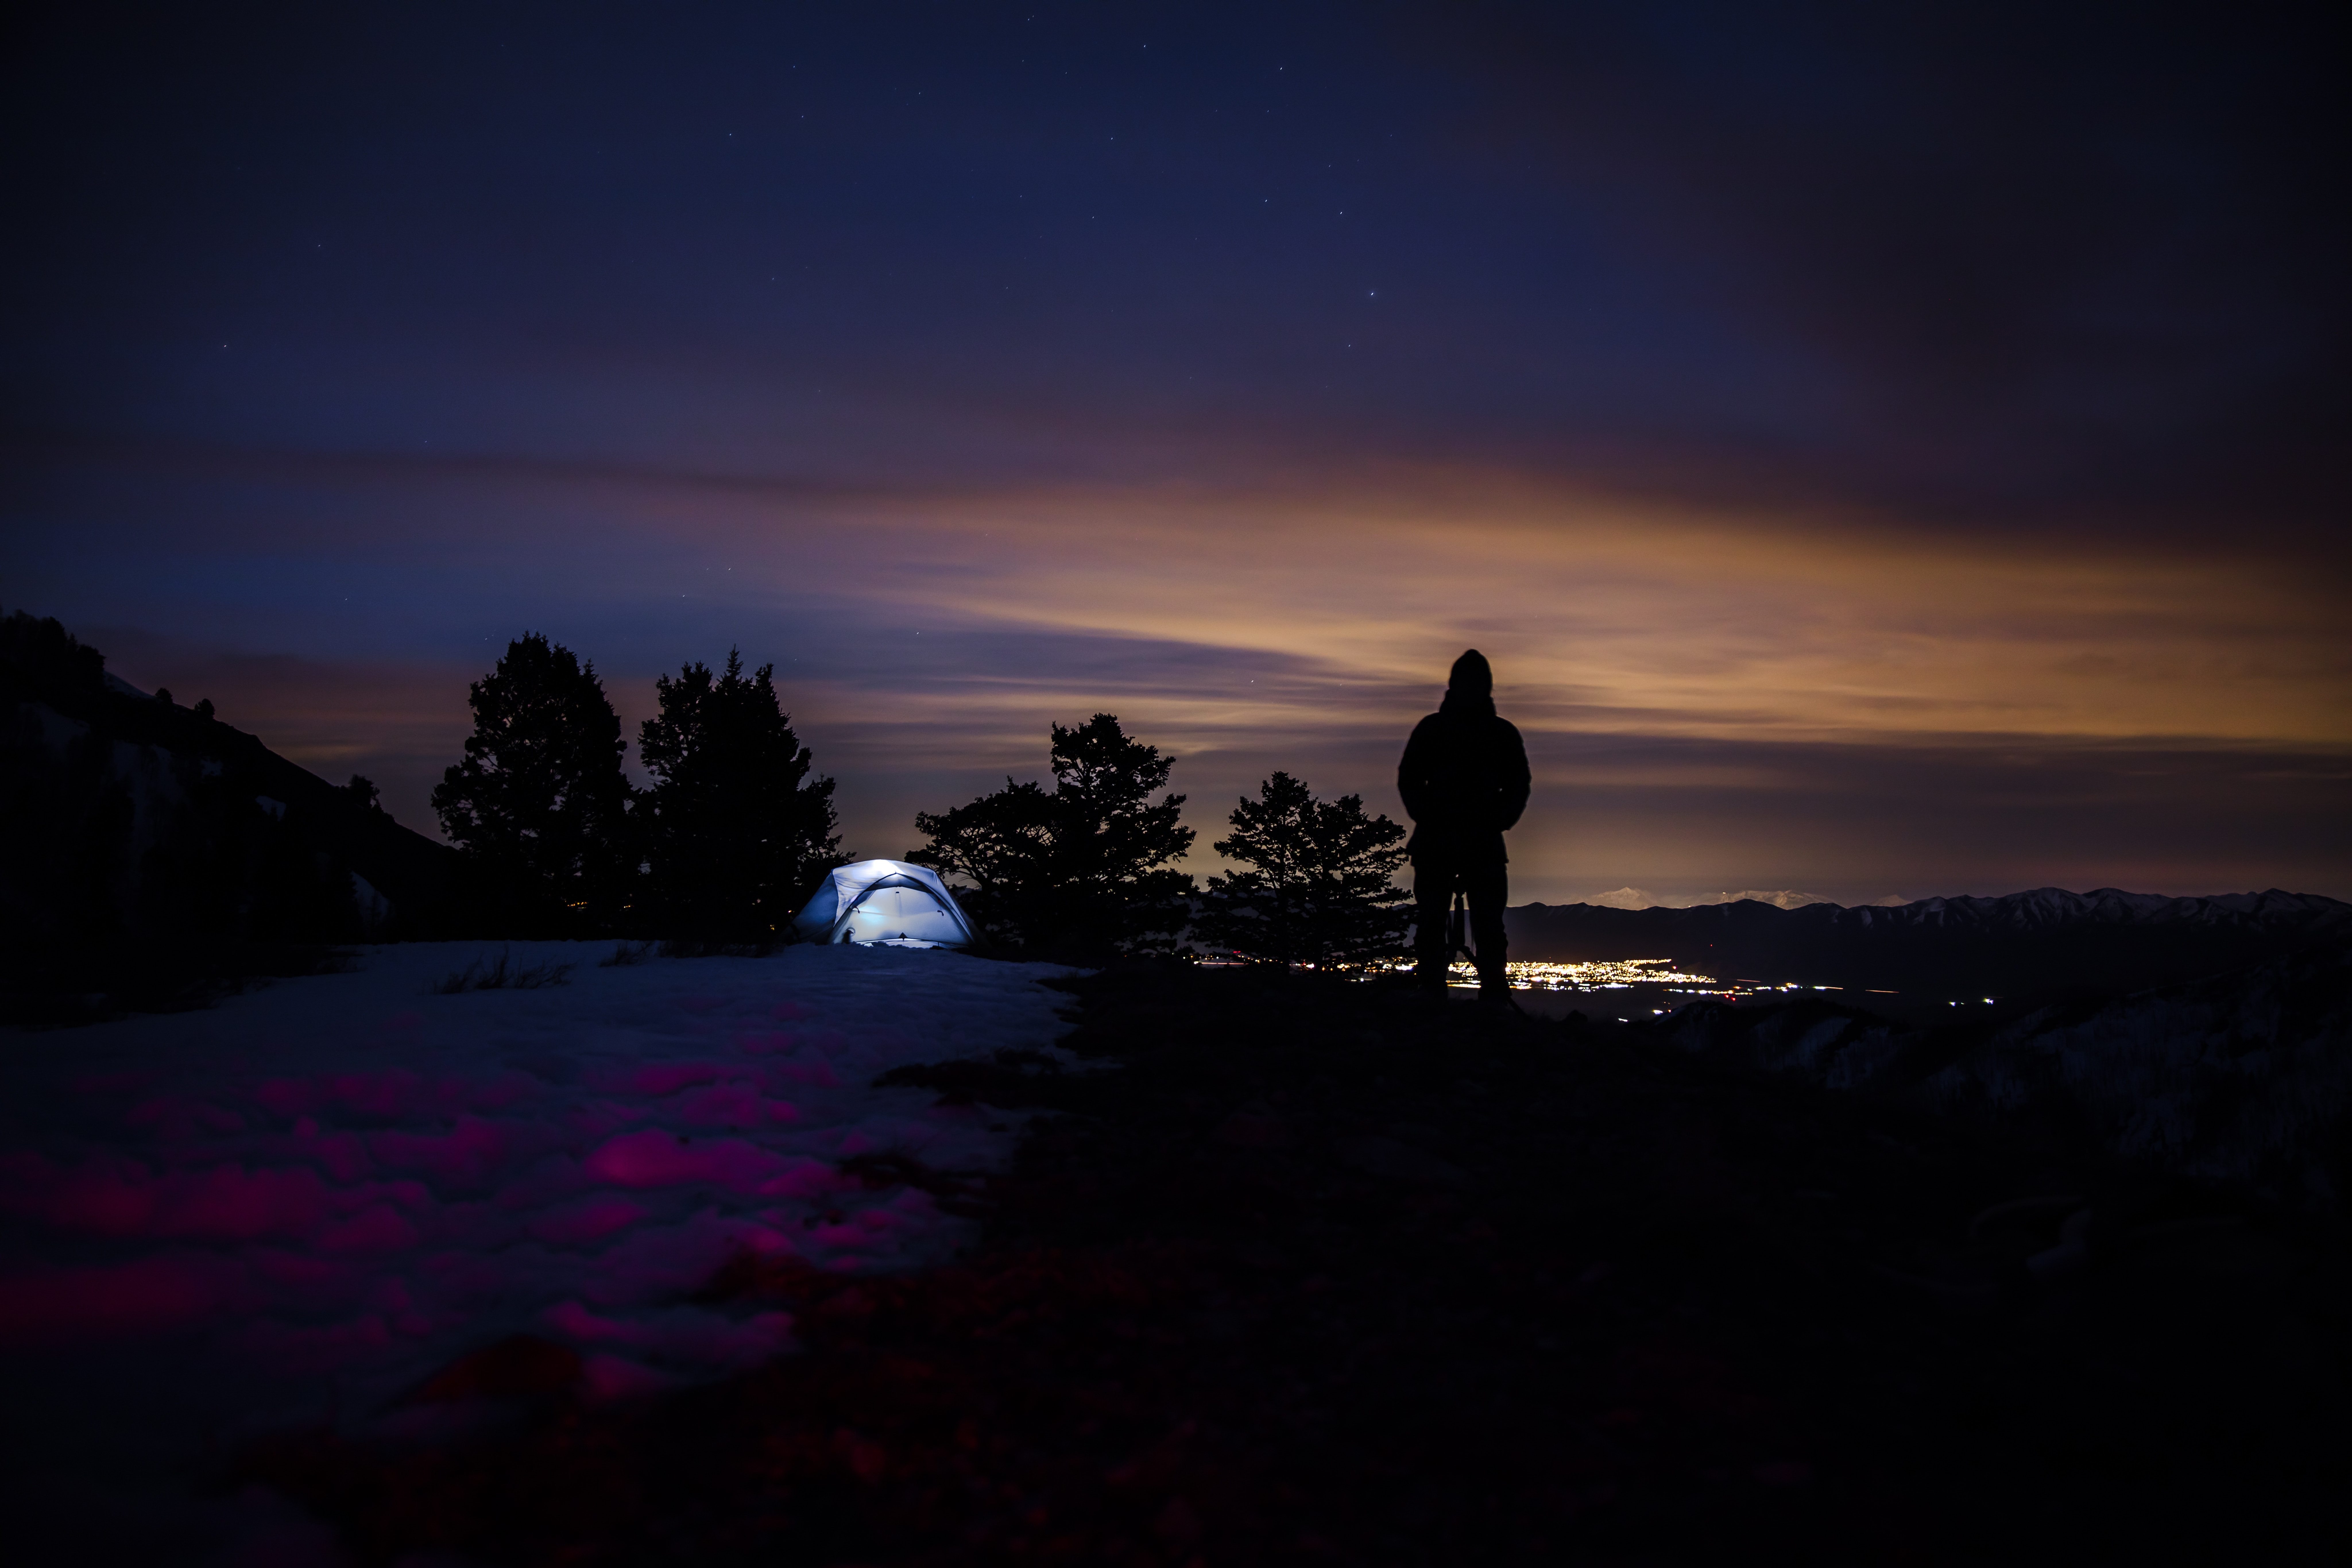
sea, horizon, silhouette, mountain, snow, light, cloud, sky, sunrise, sunset, night, sunlight, morning, dawn, dusk, standing, evening, reflection, darkness, camping, tent, moonlight